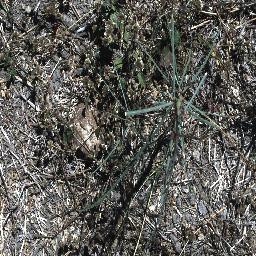
Label: parkinsonia